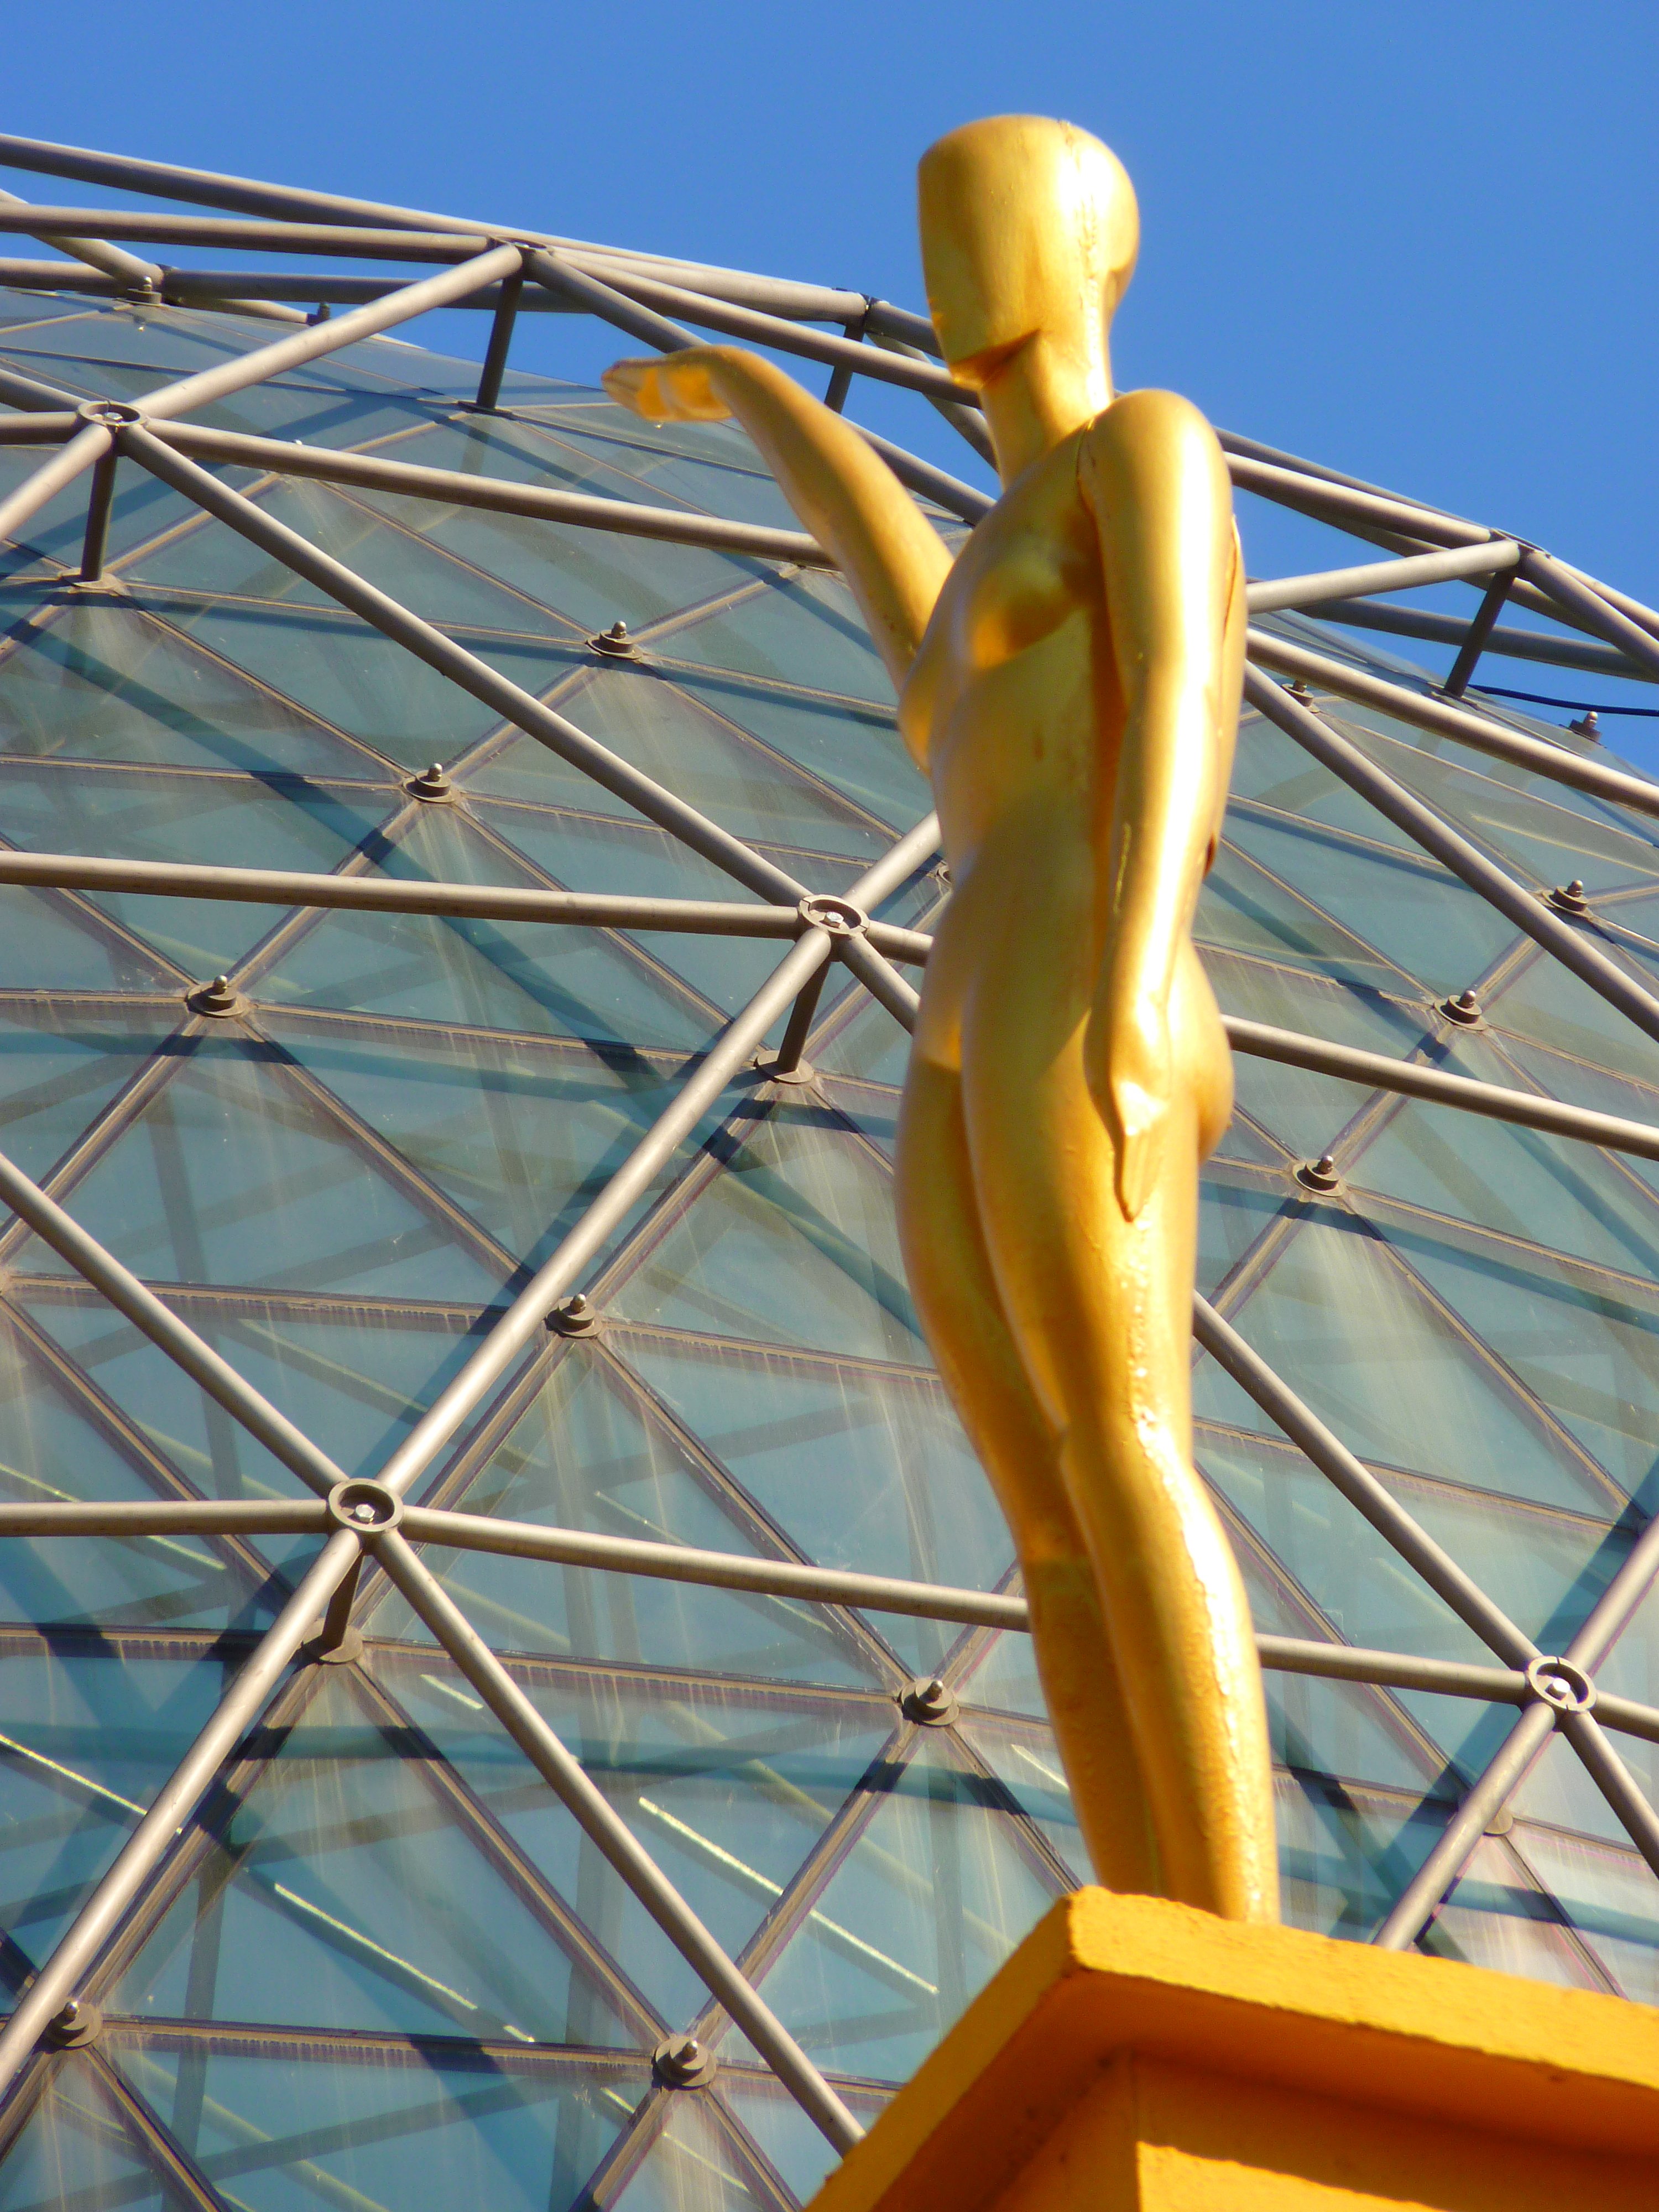
wheel, monument, statue, golden, museum, mast, color, blue, sculpture, art, spain, figure, tourist attraction, dali, figueras, glass dome